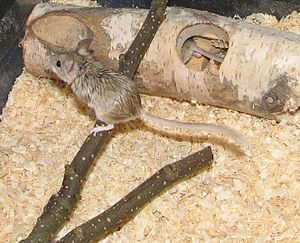
Musehamstere / Systematik
Musehamstere er en lille gruppe gnavere med hovedudbredelsesområde i Mellemøsten. Gruppen har ført en omtumlet historie, med hensyn til både tilhørsforhold og indhold.